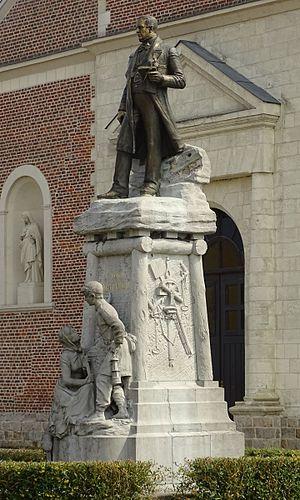
Monument à Charles Mathieu, Compagnie des mines de Douchy, Lourches, Nord, Nord-Pas-de-Calais, France. This building is inscrit au titre des Monuments Historiques. It is indexed in the Base Mérimée, a database of architectural heritage maintained by the French Ministry of Culture,